Cuisine of Pembrokeshire

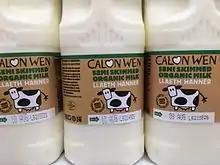
Bottles of Calon Wen semi-skimmed milk

Caws Cenarth is a cheese made at Pontseli near Boncath since 1984, the cheese is sold locally and at Selfridges and has been listed by Harrods as a Top Ten British Cheese. Llangloffan Farmhouse Cheese was produced on a smallholding near Llangloffan by Leon Downey and his wife Joan. He was a former principal viola player with The Hallé. Downey retired in 2006 and his Llangloffan cheese is now made by the Carmarthenshire Cheese Company. Pant Mawr Farmhouse Cheeses, based at Clynderwen, in the Preseli Hills, offers hand-made award-winning cheeses, including Caws Cerwyn, a mellow short-matured cheese, Mature Cerwyn, which is full-bodied, Oak Smoked Cerwyn, which is a traditionally smoked cheese, Caws Preseli, with a distinctive taste, and Dewi Sant, with a tangy yeasty taste. Their Caws-y-Graig cheese is a goat's cheese with a robust flavour.